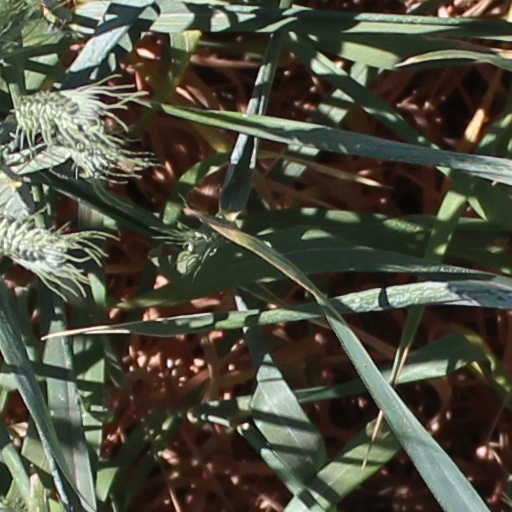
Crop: wheat